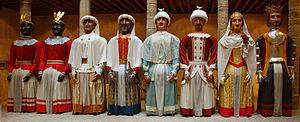
Les fêtes de San Fermín, ou Sanfermines, sont les fêtes célébrées annuellement du 6 au 14 juillet, à Pampelune, capitale de la Navarre, en l’honneur du saint patron de la communauté forale, Firmin d'Amiens.